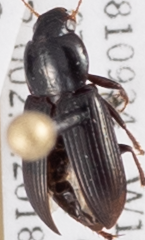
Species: Discoderus parallelus
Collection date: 2018-06-07
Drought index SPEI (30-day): -0.288
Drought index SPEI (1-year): -0.02
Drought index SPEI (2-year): -0.372